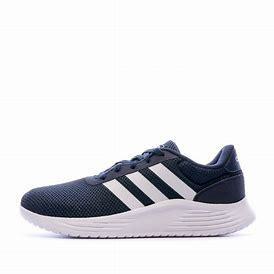
Brand: Adidas
Model: Lite Racer 2